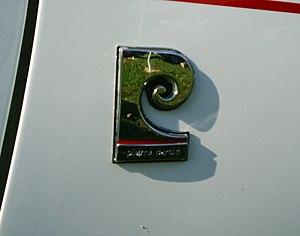
Pierre Cardin, né Pietro Costante Cardin le 2 juillet 1922 à Sant'Andrea di Barbarana, est un couturier et homme d'affaires français d'origine italienne. Il intègre la haute couture en 1957 et y restera environ dix ans. Il présente à la fin des années 1950 une collection de prêt-à-porter qui fera grand bruit. Pierre Cardin est considéré, avec Paco Rabanne et André Courrèges, comme l'inventeur de la mode futuriste dans les années 1960.